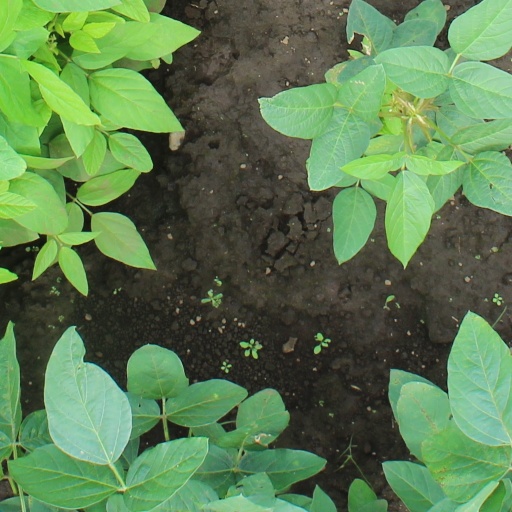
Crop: soybean